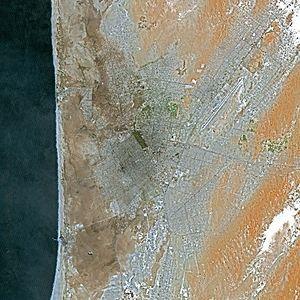
Nouakchott est la capitale de la Mauritanie depuis 1957, au bord de l'océan Atlantique. Nouakchott a été créée sur une zone de campement. Les nomades viennent de temps à autre séjourner autour de la capitale qui a pris rapidement l'aspect d'une ville moderne.